1950 in music

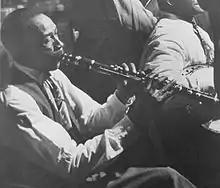
Clarinetist George Lewis in 1950 was prominent in the revived popularity of traditional jazz.

These singles reached the top of Billboard magazine's charts in 1950.